Alice and the Mayor

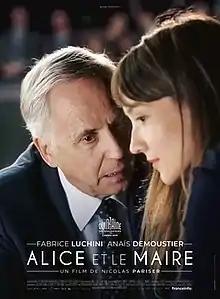
Film poster

Alice and the Mayor is a 2019 French drama film directed by Nicolas Pariser. It was screened in the Directors' Fortnight section at the 2019 Cannes Film Festival, where it won the Europa Cinemas Label Award for Best European Film.